Imtiaz Sultan Jitu

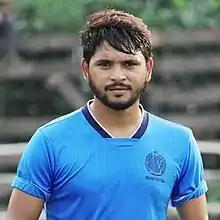
Jitu with Dhaka Abahani in 2019

Imtiaz Sultan Jitu (born 10 February 1990) is a Bangladeshi professional footballer who plays as a midfielder. He last played for Chittagong Abahani. He began his professional football career with Chittagong Abahani in 2007 and appeared with the Bangladesh national team in 2010.